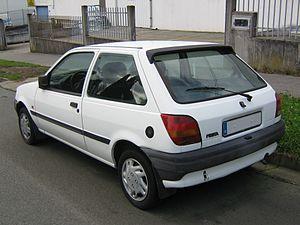
Depuis 1976, la Ford Fiesta est un modèle d'automobile 3-5 portes produit par le constructeur américain Ford et sa filiale Ford Europe. Six versions successives de la Fiesta sont conçues depuis sa création. La petite Ford est produite uniquement en Europe jusqu'en 1996, mais depuis le modèle et des variantes sont aussi produites dans les pays émergents pour ces-dits marchés. Cette citadine polyvalente, à l'origine destinée au marché européen, est désormais également commercialisée sur d'autres continents.